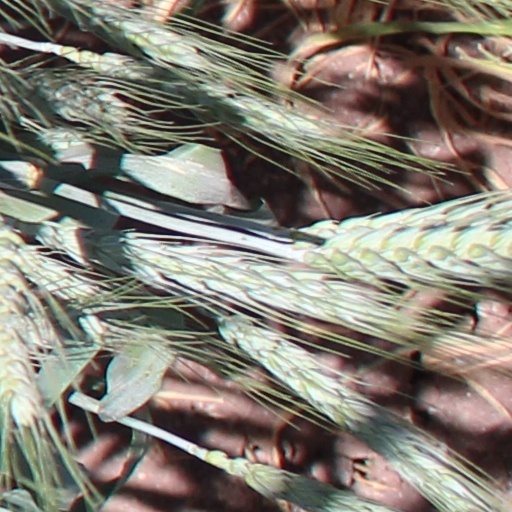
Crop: wheat